Xavier Montrouzier

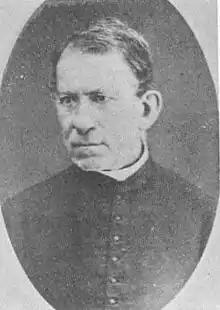
Xavier Montrouzier (1820–1897)

was a French Marist priest, explorer, botanist, zoologist and entomologist.